Seaside Institute

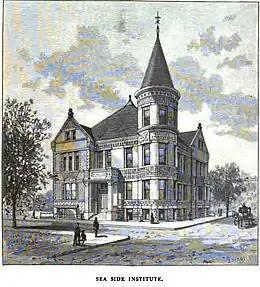

The Seaside Institute in Bridgeport, Connecticut is a Richardsonian Romanesque rock-faced granite, brick, brownstone and terracotta building designed by Warren R. Briggs and completed in 1887 at the corner of Lafayette and Atlantic avenues, not far from Seaside Park. Originally built for the use and benefit of the female employees of the Warner Brothers Corset Company, it was listed on the National Register of Historic Places in 1982. The buildings is currently used by the Bridgeport International Academy.